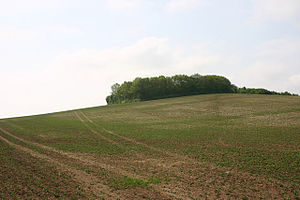
Knud den Stores invasion af England
Ashingdon hill der muligvis er stedet, hvor slaget ved Assandun fandt sted.
Knud den Stores invasion af England skete i efteråret 1016, hvor den danske kong Knud den Store invaderede England. Knuds far, Svend Tveskæg, havde erobret og hersket over England i en kort periode i 1013-1014.